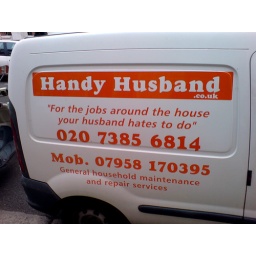
&amp;quot;For the jobs around the house your husband hates to do&amp;quot; - spotted in front of the house, Barons Court